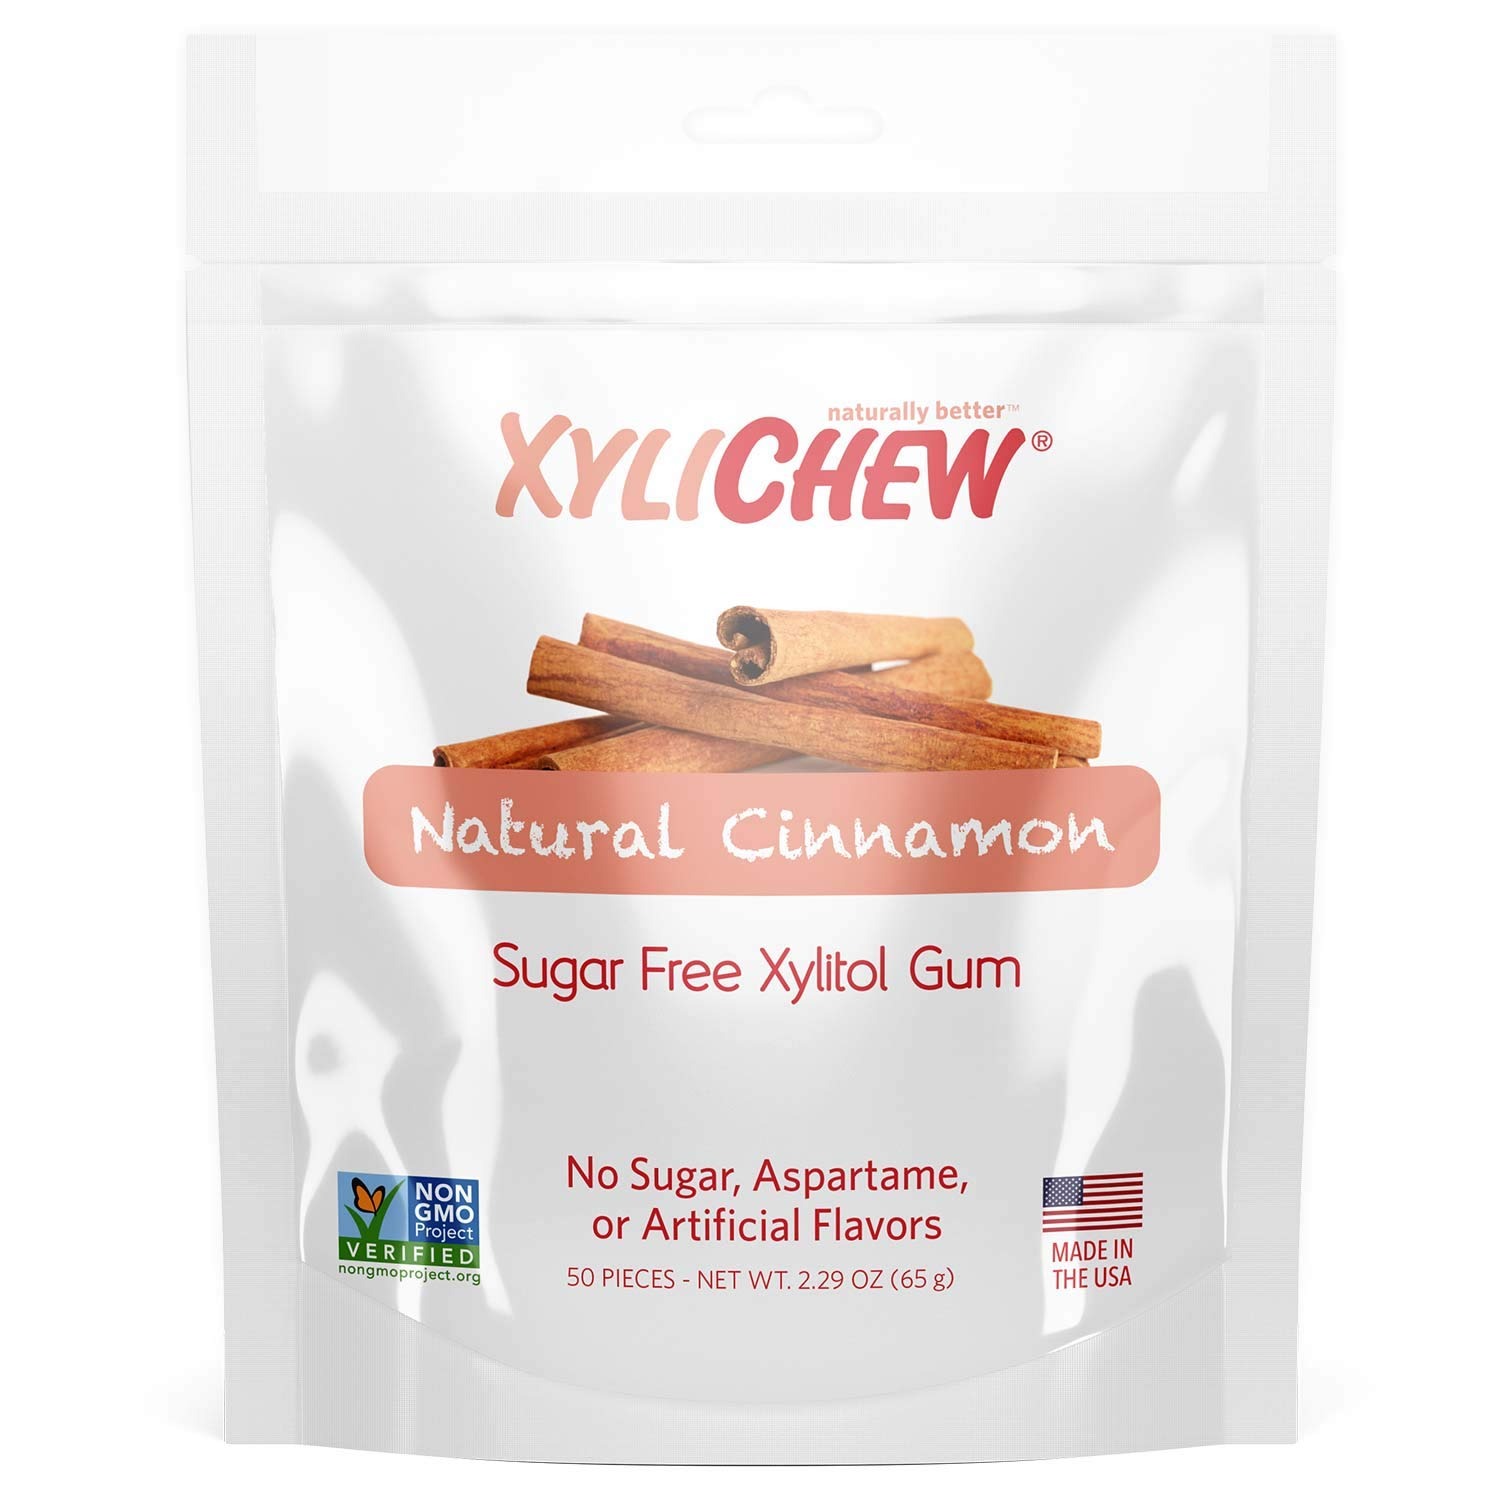
Item Name: Xylichew 100% Xylitol Chewing Gum - Non GMO, Non Aspartame, Gluten Free, and Sugar Free Gum - Natural Oral Care, Relieves Bad Breath and Dry Mouth - Cinnamon, 50 Count
Bullet Point 1: CINNAMON GUM: A zero calorie gum with a sweet and spicy kick! Xylichew’s cinnamon flavored gum is an all natural chewing gum that makes for the perfect choice if you are looking for a healthy chewing gum option.
Bullet Point 2: CINNAMON GUM: A zero calorie gum with a sweet and spicy kick! Xylichew’s cinnamon flavored gum is an all natural chewing gum that makes for the perfect choice if you are looking for a healthy chewing gum option.
Bullet Point 3: NATURAL GUM: Xylichew is a completely sugar free and naturally sweetened chewing gum made from birch xylitol. We are proud to make a chemical free gum with no artificial sweeteners. The best part - no unpleasant aftertaste!
Bullet Point 4: DRY MOUTH GUM: Xylichew’s natural chewing gum with xylitol is the healthy gum choice to relieve dry mouth, promote fresh breath, and may work to prevent tooth decay.
Bullet Point 5: HEALTHY CHEWING GUM: On top of being sugar free, Xylichew is also gluten free, GMO free, Aspartame free, and Kosher. It makes for the perfect keto gum option.
Bullet Point 6: MADE IN THE USA: Xylichew gum is sweetened from birch xylitol from responsibly and sustainably harvested birch and beech trees.
Product Description: Xylichew chewing gum is for people seeking great taste and quality ingredients. Made with no chemicals or artificial sweeteners, Xylichew promotes a healthier mouth and is safe for those with diabetes and many food allergies. We sweeten Xylichew with Birch Xylitol extracted from sustainable US forests. Besides just tasting great, xylitol gum helps relieve dry mouth,promotes fresh breath and helps prevent tooth decay! Xylichew makes the perfect Vegan Snack and Keto Gum by being gluten free and sugar free. Enjoy a happy and healthy smile with XyliChew! ✔Flavor Variations: A unique flavor of sweet raspberries and pomegranates with 0 calories, Raspberry Pomegranate makes the perfect healthy chewing gum when you have a sweet tooth. A cool ice feeling that will freshen up and cool your breath that’s calorie free, Ice Mint gum makes the perfect healthy chewing gum. Not your ordinary Licorice flavor, Black Licorice gum combines a sweet and minty licorice flavor with 0 calories that will make you a fan. A sweet and spicy kick that’s calorie free, Cinnamon gum makes the perfect healthy chewing gum. A delicious fruit medley that’s sweet and minty with 0 calories, Fruit gum makes the perfect healthy chewing gum when you have a sweet tooth. One of our classic minty flavors with 0 calories, Spearmint gum leaves your breath feeling like a cool breeze.A classic chilling flavor with 0 calories, Peppermint gum leaves your breath feeling like a wintery breeze.
Value: 50.0
Unit: Count

Price: 10.74